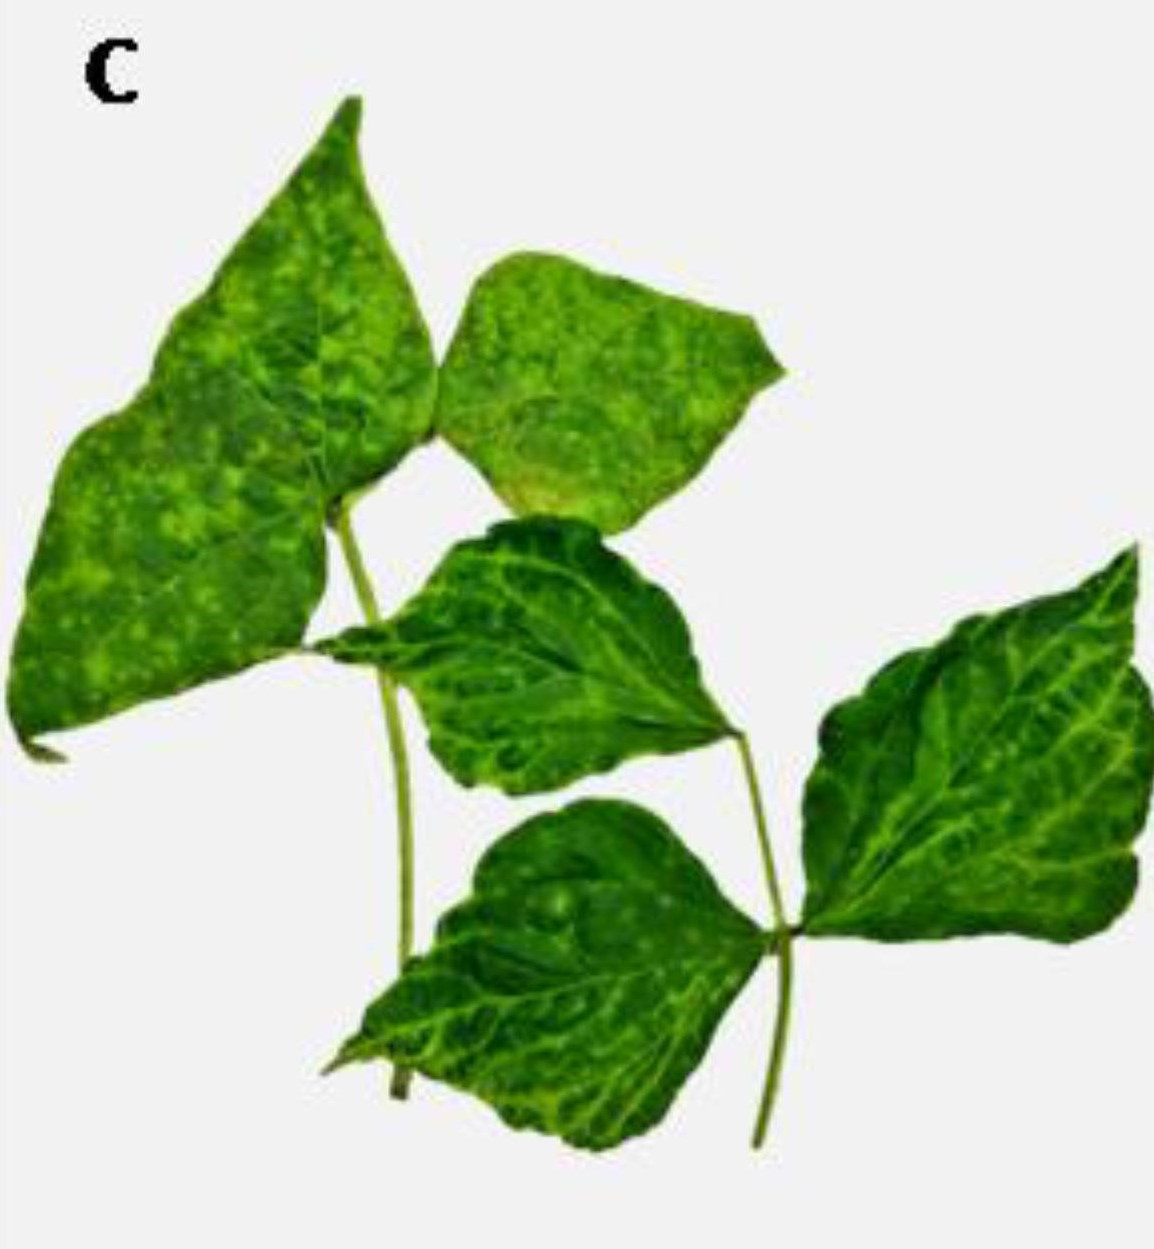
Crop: unknown
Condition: bean_mosaic_virus